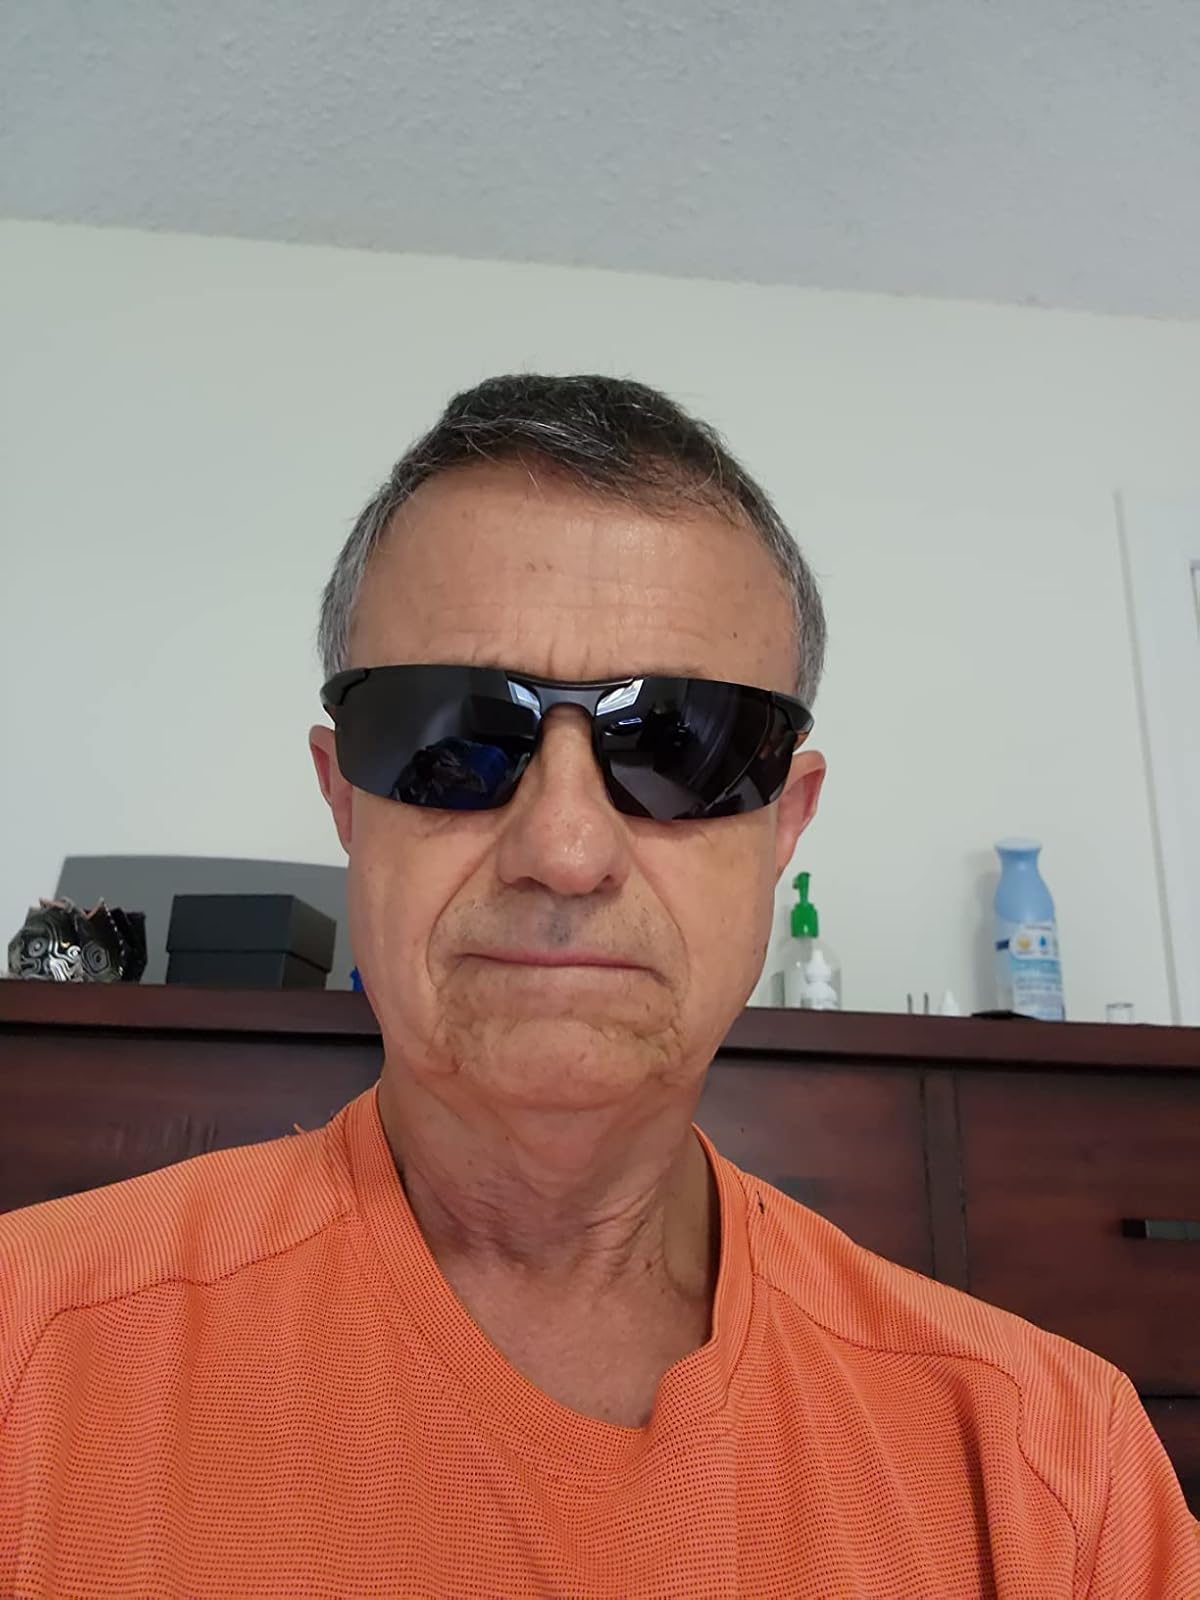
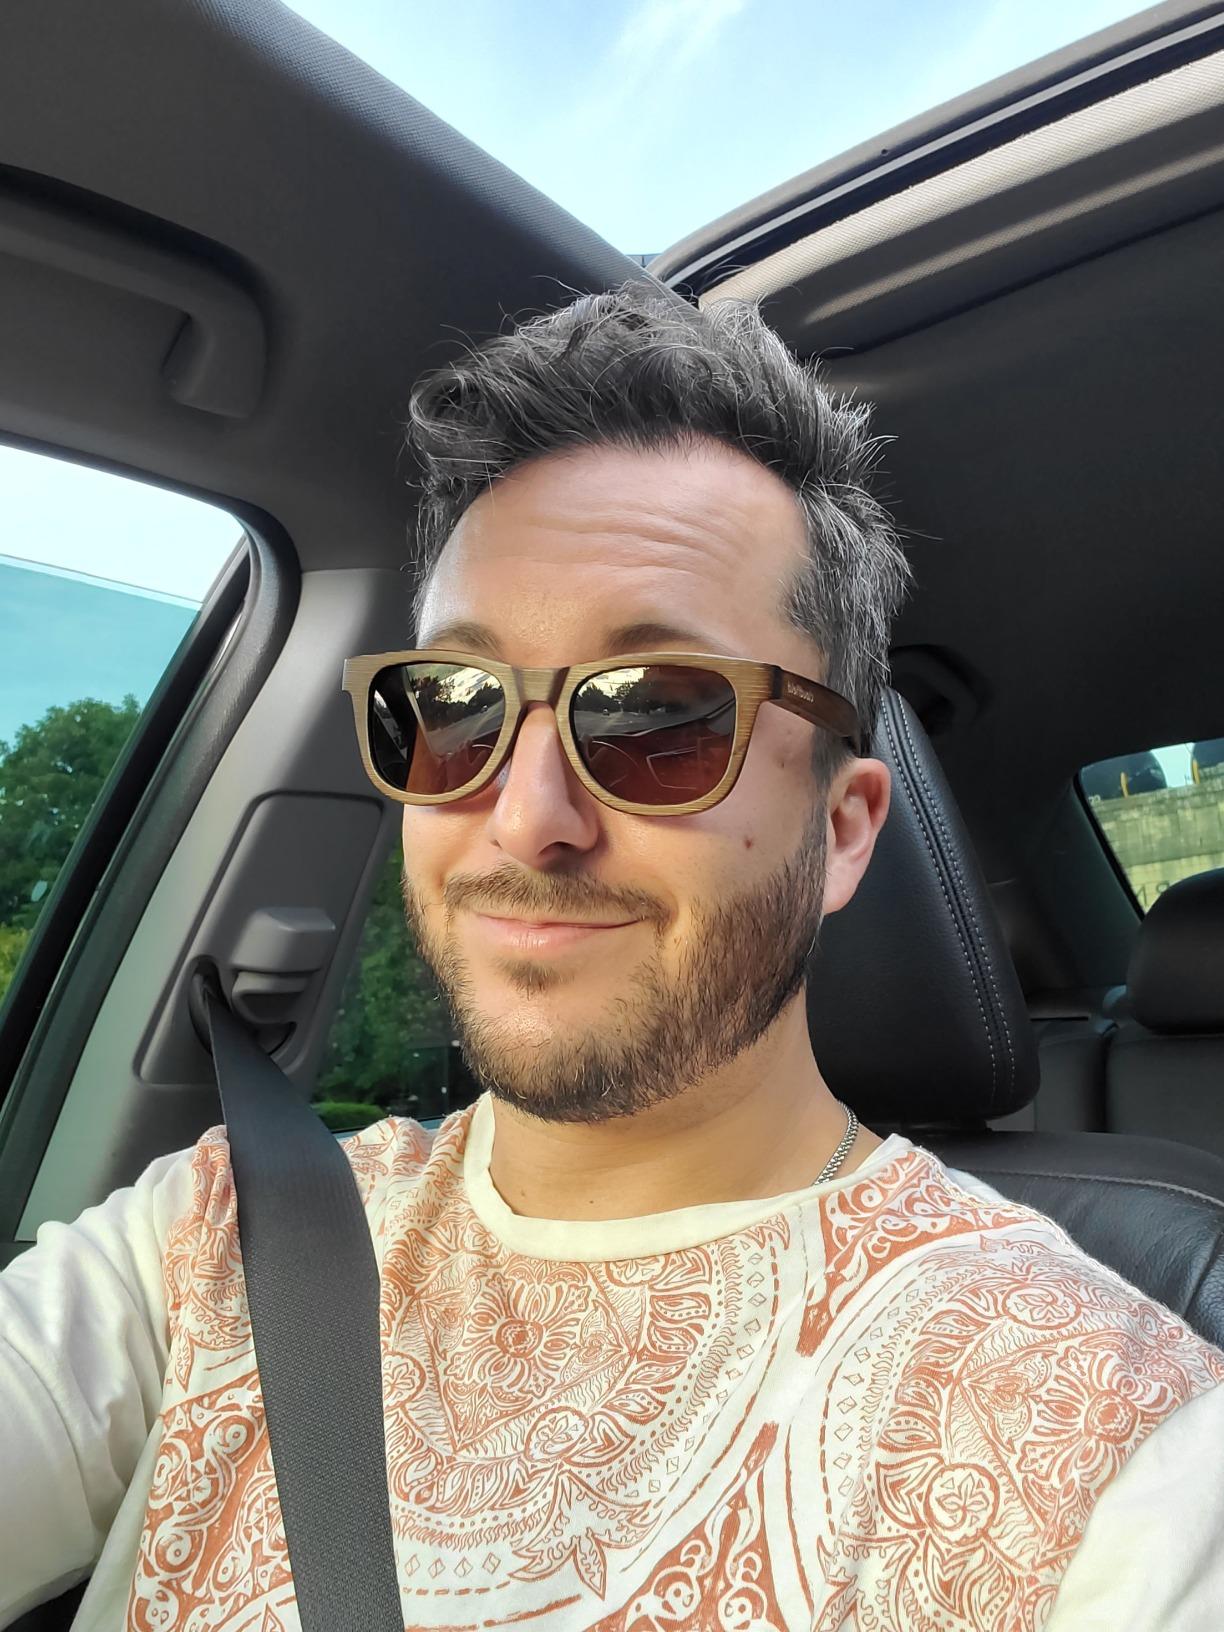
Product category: accessories_sunglasses
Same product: no